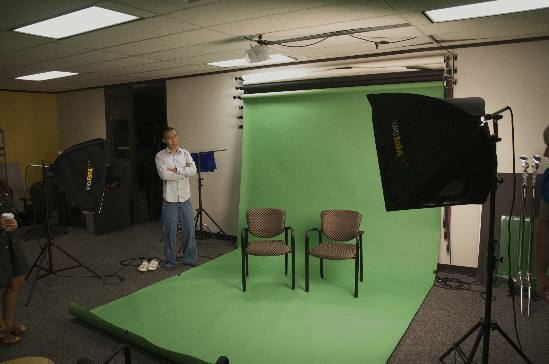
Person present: Yes